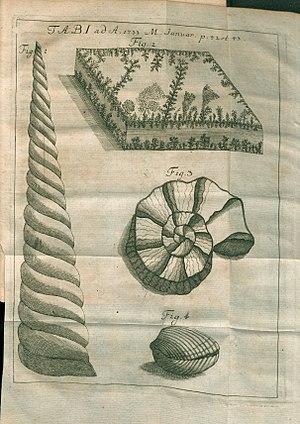
L’albâtre est un matériau naturel blanc utilisé en taille de pierre et en sculpture. Il existe deux formes d’albâtre bien distinctes, correspondant à deux espèces minérales différentes : l’albâtre calcaire et l’albâtre gypseux sont respectivement composés de calcite et de gypse. Leur faculté de prendre un beau poli les ont inclus dans les marbres antiques jusqu’à la chute de l'Empire romain. Ils réapparurent vers le XIIᵉ siècle et surtout à la Renaissance, où ils perdirent de leur importance en faveur des marbres modernes.